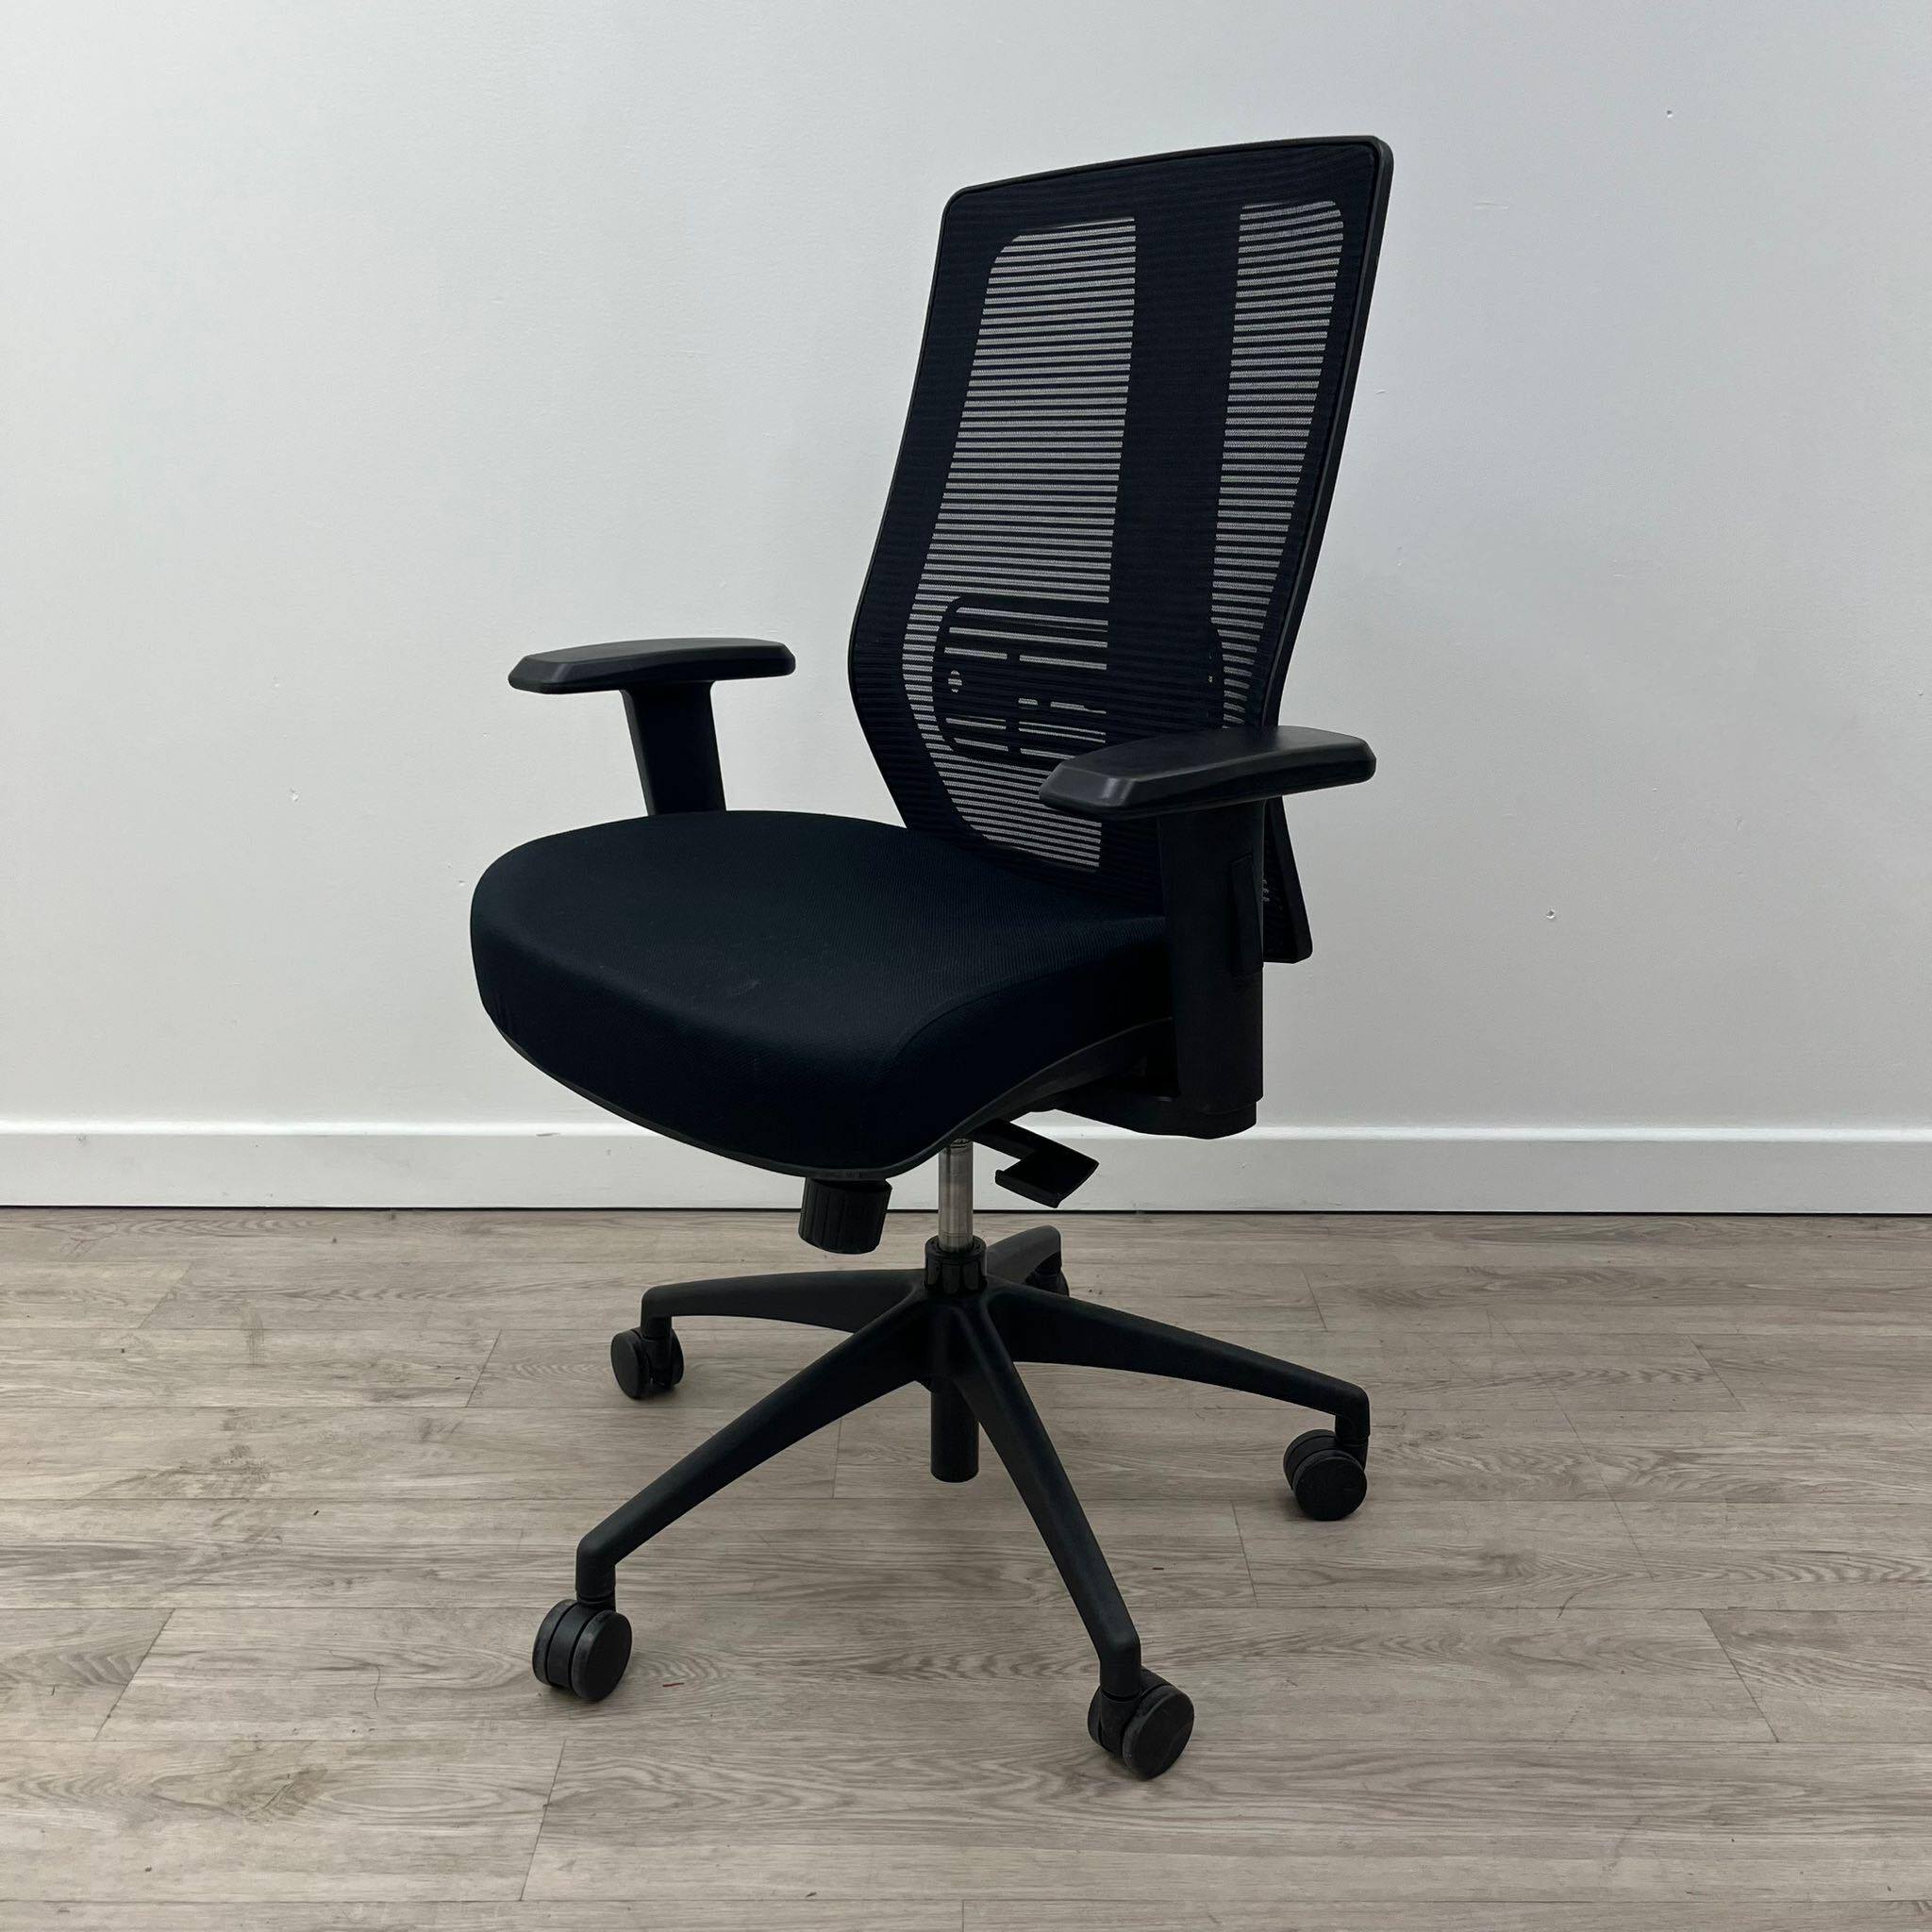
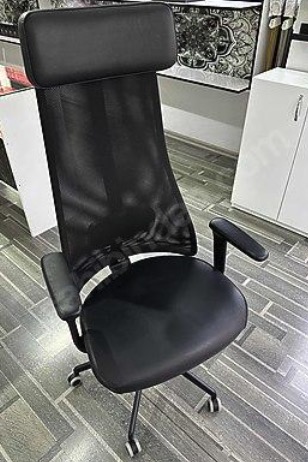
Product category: items_chair
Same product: no